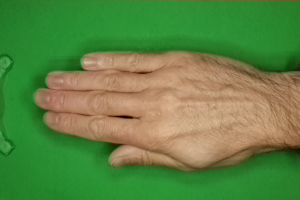
Label: paper